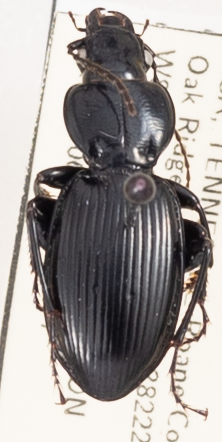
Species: Cyclotrachelus fucatus
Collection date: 2023-06-07
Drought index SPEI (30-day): -0.384
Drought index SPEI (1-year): -0.072
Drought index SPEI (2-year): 0.156